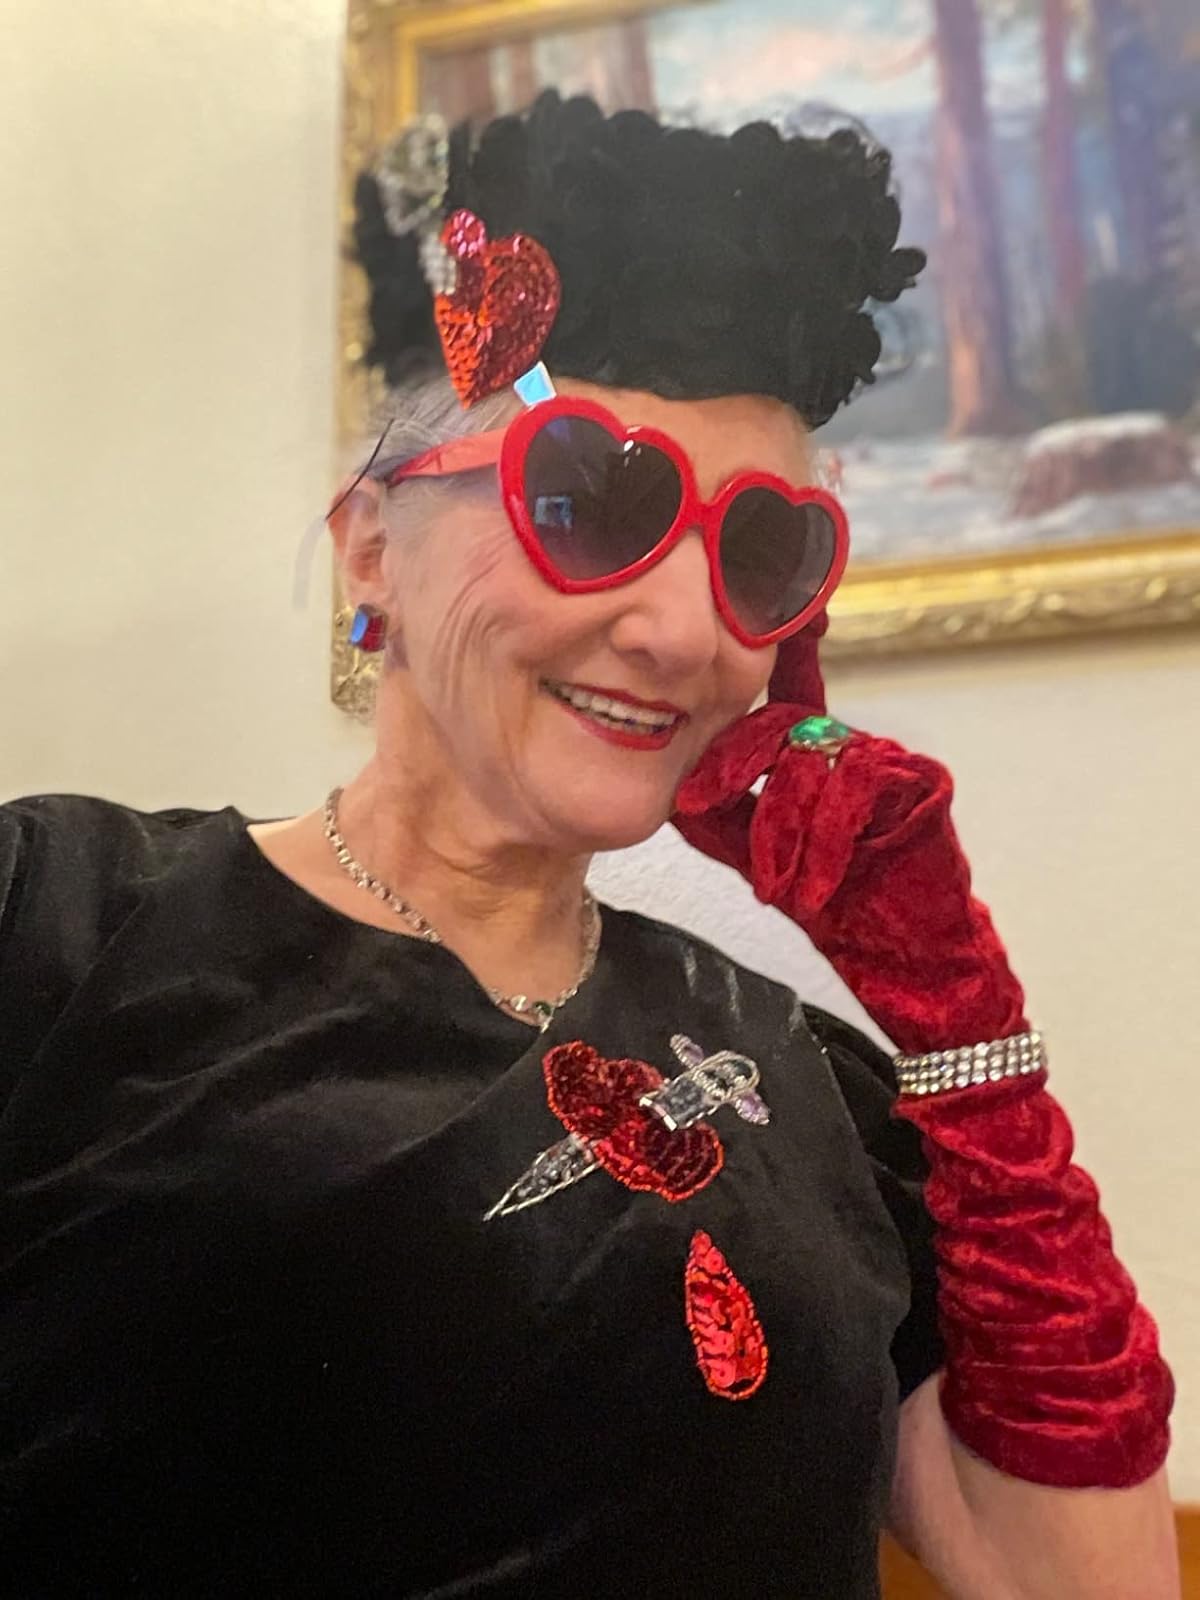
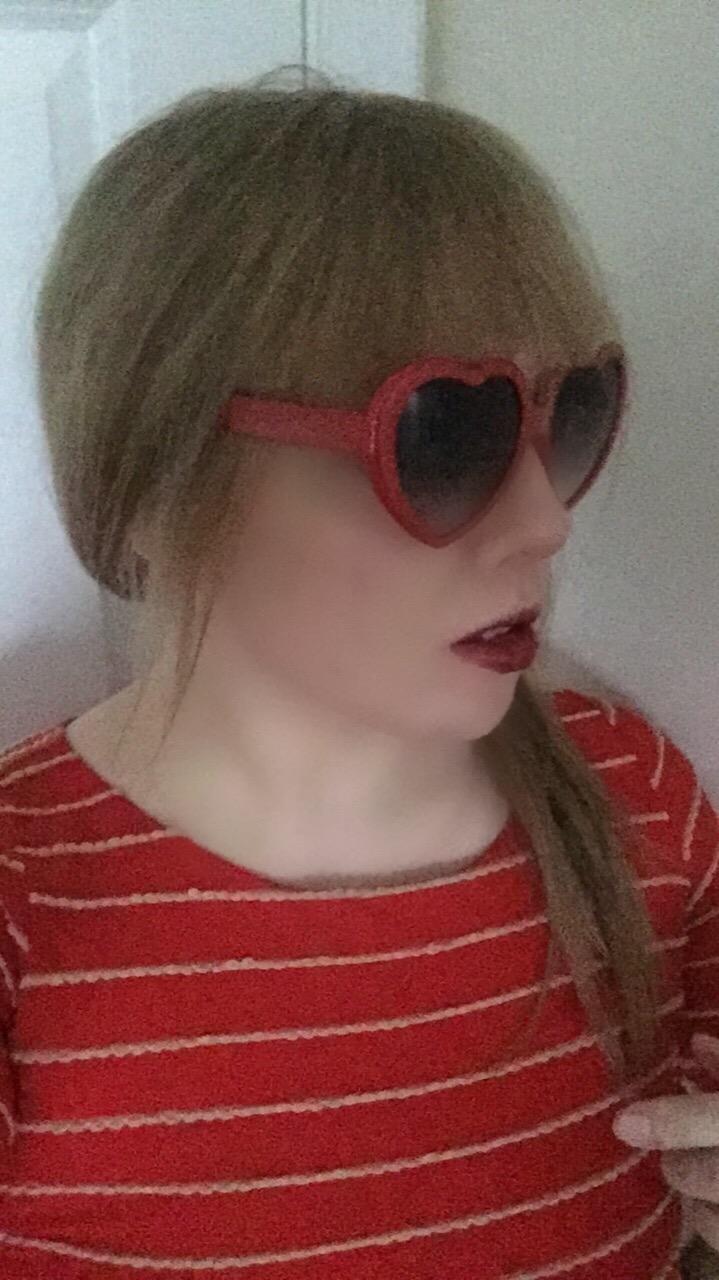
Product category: accessories_sunglasses
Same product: yes